Gorilla Adventure

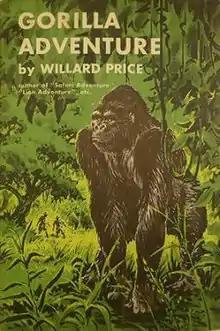
First US edition cover

Gorilla Adventure is a 1969 children's book by the Canadian-born American author Willard Price featuring his "Adventure" series characters, Hal and Roger Hunt. It depicts an expedition to capture a giant mountain gorilla for a circus.